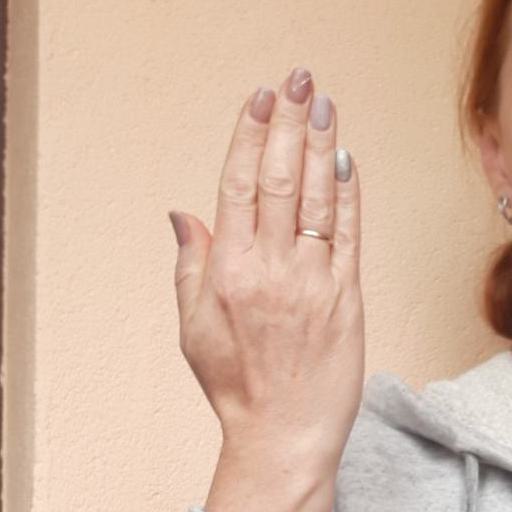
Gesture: stop_inverted